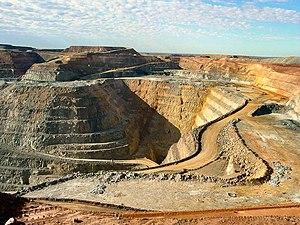
L'économie de l’Australie, la douzième du monde, est une économie de marché occidentale moderne, offrant à ses citoyens un niveau de vie parmi les plus élevés de la planète. Classée 2ᵉ en 2015 pour son développement humain, l’Australie a achevé vingt-cinq années consécutives de croissance économique, évitant de peu la crise économique de 2008, notamment grâce à de bonnes politiques macroéconomiques et une demande soutenue de matières premières de la part de la Chine. L'économie a toutefois ralenti lors de la crise étant donné l'augmentation de la prudence des ménages et les mesures de reprise économique faites par le gouvernement. La dette extérieure de l'Australie était de 1,48 billions USD en 2013.
Une mine d'or est un site d'extraction d'or ou de minerai à partir duquel de l'or pourra être extrait. Il existe des techniques variées pour extraire l'or du sous-sol ou des sédiments de cours d'eau.